Local Government (Ireland) Act 1898

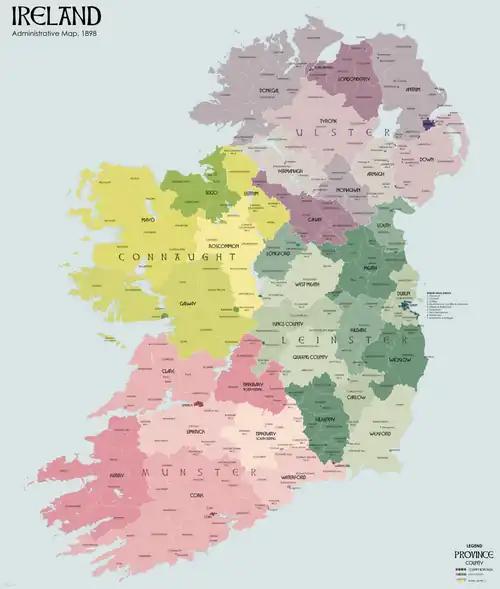
Map of counties and county districts (urban and rural) after 1899.

The extents of the new administrative counties and county boroughs, which came into effect on 18 April 1899, were defined by orders of the Local Government Board for Ireland. There were no changes to the boundaries of the counties of Cavan, Cork, Donegal, Fermanagh, Kerry, Kildare, King's County (now Offaly), Leitrim, Limerick, Longford, Meath, Monaghan, and Tyrone; nor to those of the county boroughs (previously counties corporate) of Cork, Dublin, Limerick, and Waterford. Changes elsewhere were as follows: